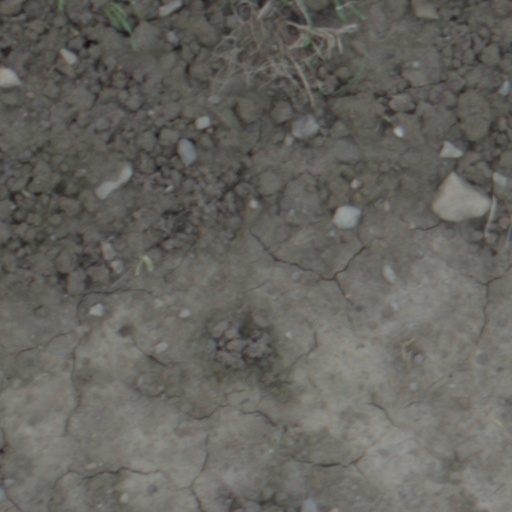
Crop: wheat